William Edward Hanley Stanner

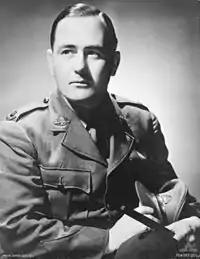
Studio portrait of VX89030 Major (Maj) William Edward Hanley Stanner, 2/1st North Australia Observer Unit (NAOU), of Watsons Bay, NSW.

In March 1942, his pre-war experience in northern Australia led to him being directed to "raise and command" to what became the 2/1st North Australia Observer Unit (NAOU), otherwise known as "Stanner's Bush Commandos". At this time he enlisted in the 2nd AIF (1942–1946). Known colloquially as "Nackeroos", the men were deployed in small groups throughout the rugged north of Australia, where they observed and reported on signs of enemy activity, often patrolling on horseback. As the unit's Commander, Major Stanner made contact with many local Aboriginal groups, and employed some to assist his troops as guides and labourers. Nackeroo operations were scaled down as the threat of Japanese invasion passed, and the unit was eventually disbanded in March 1945. The history of the unit was documented in detail by Dr. Amoury Vane.